Hysteria Project

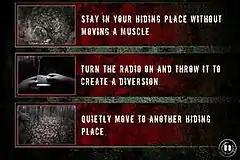
An example of the player being offered a choice of options as to what to do next.

When the player is presented with a choice, the game cuts to a decision tree, where the player selects their choice. The game then moves on to the next segment, and the player can see if they selected the correct choice. Choices involve, for example, choosing to take the left or right path, or choosing to remain hidden or run away. However, the game script is fixed, different choices do not lead to a branching narrative - if the player makes the wrong choice (choosing to remain hidden instead of fleeing, for example), the player will die and the game will end, with a text description of how the player has died. At this point, the game can jump back anywhere between one and three choices.